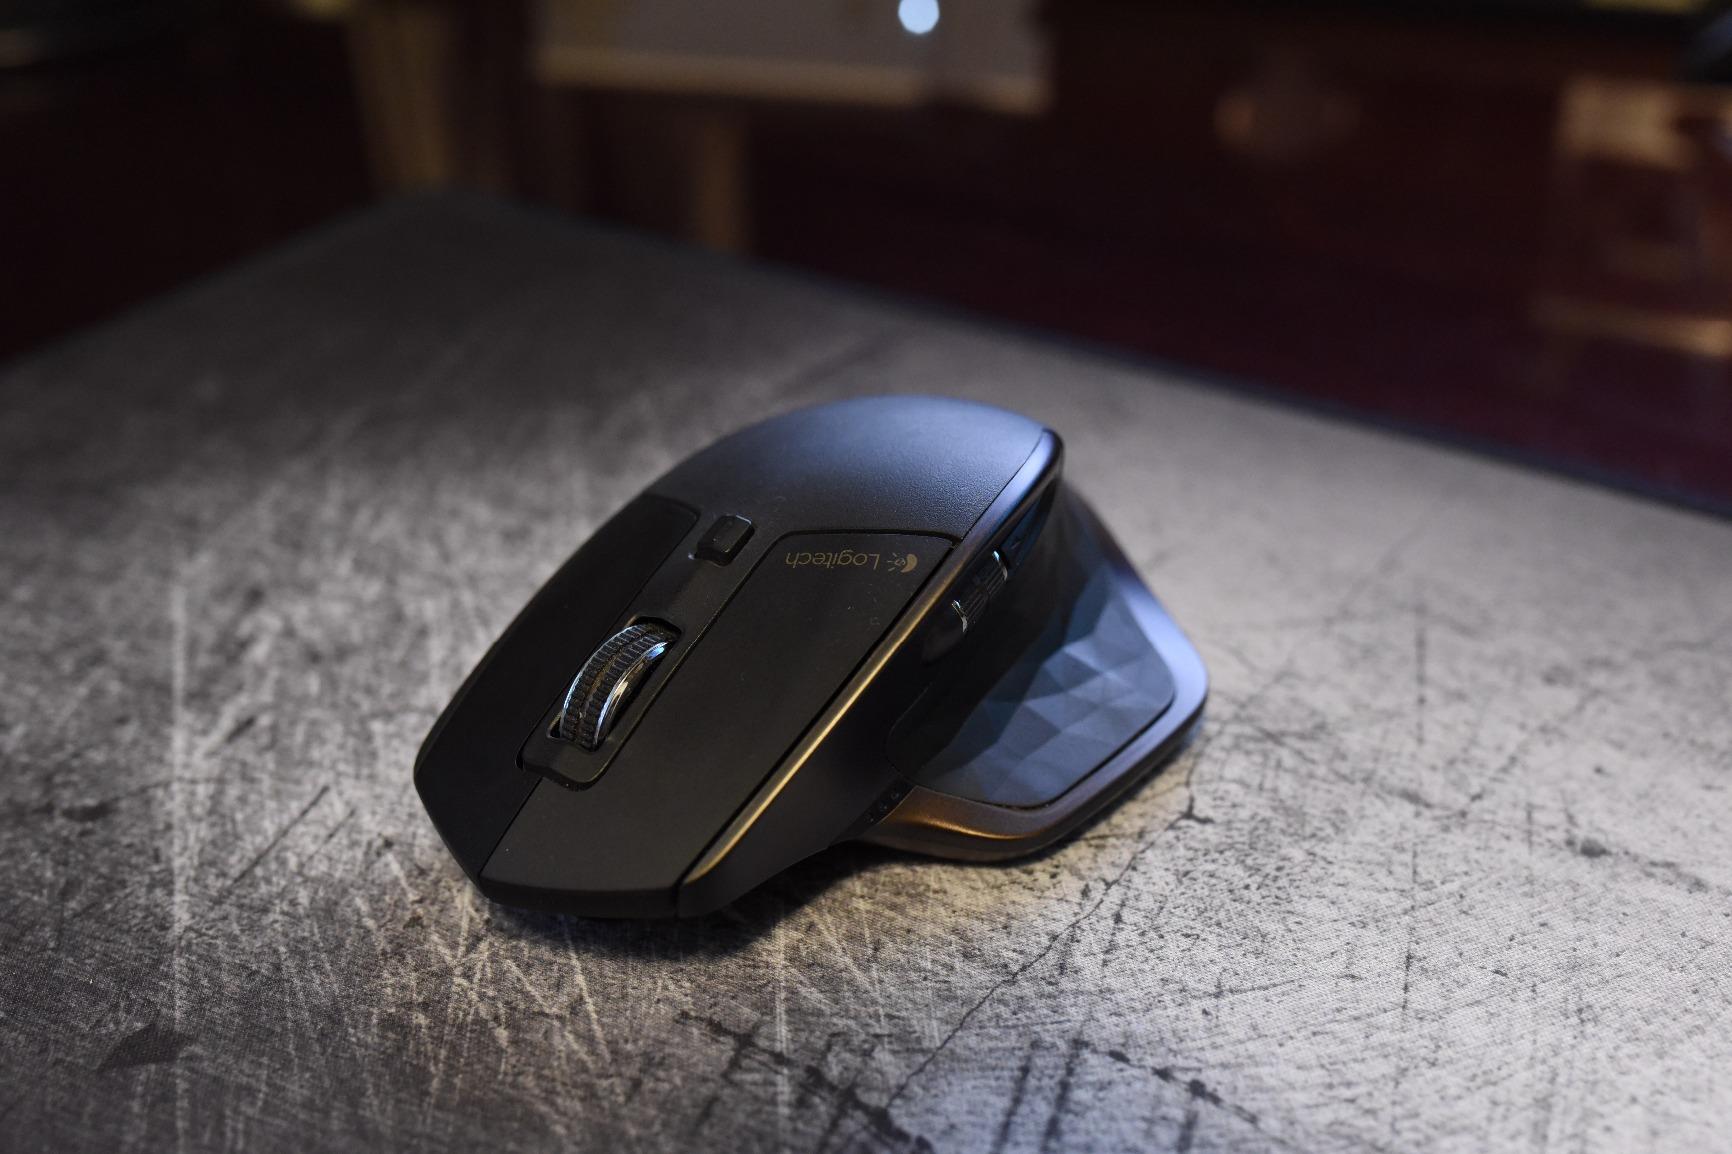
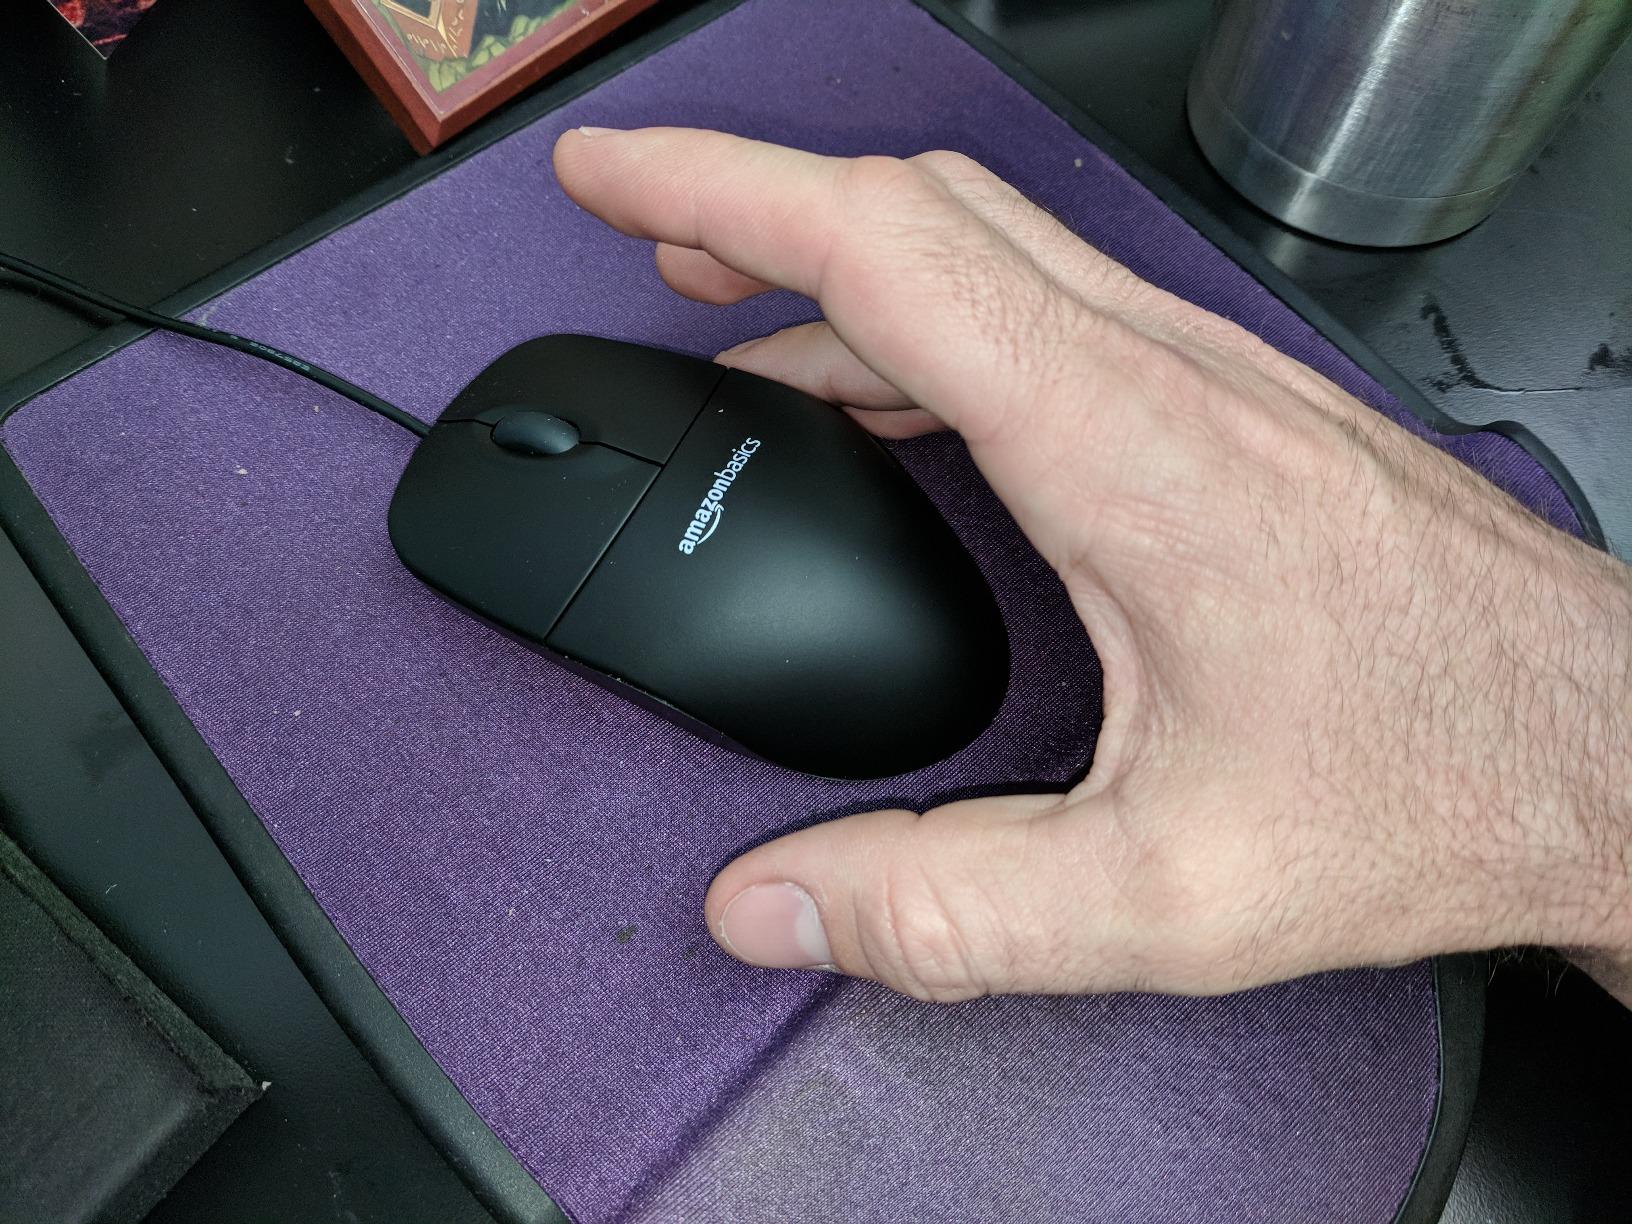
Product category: mouse
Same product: no